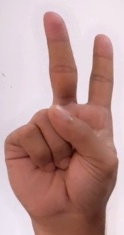
ASL sign: 2